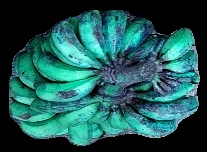
Variety: rasbale
Grade: grade3